Boot jack

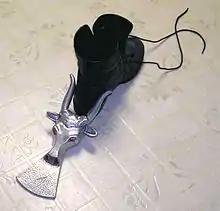
A cast metal boot jack shaped like the head of a steer

In addition to simple, utilitarian models made of wood or a synthetic material, representational cast iron boot jacks are also available. The U shape of the jack is formed by artistic elements, such as the horns of a steer, antennae of an insect or snail, or other, often humorous or whimsical, designs. Some boots have small excrescences at the back to assist in using a boot jack.